Yoga in Britain: Stretching Spirituality and Educating Yogis

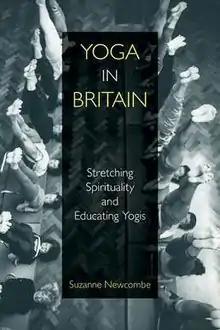
Front cover of the first editionshowing a class in Sarvangasana, shoulderstand

Yoga in Britain: stretching spirituality and educating Yogis is a 2019 book by Suzanne Newcombe on the history of modern yoga as exercise in Britain in the second half of the 20th century, especially in the period between 1945 and 1980. The book has been warmly received by scholars for its depth of study of the history and sociology of yoga in Britain, and its careful placing of its descriptions in specific contexts of time and place.